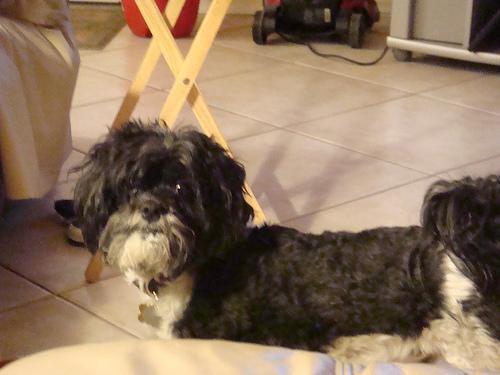
Shih-Tzu